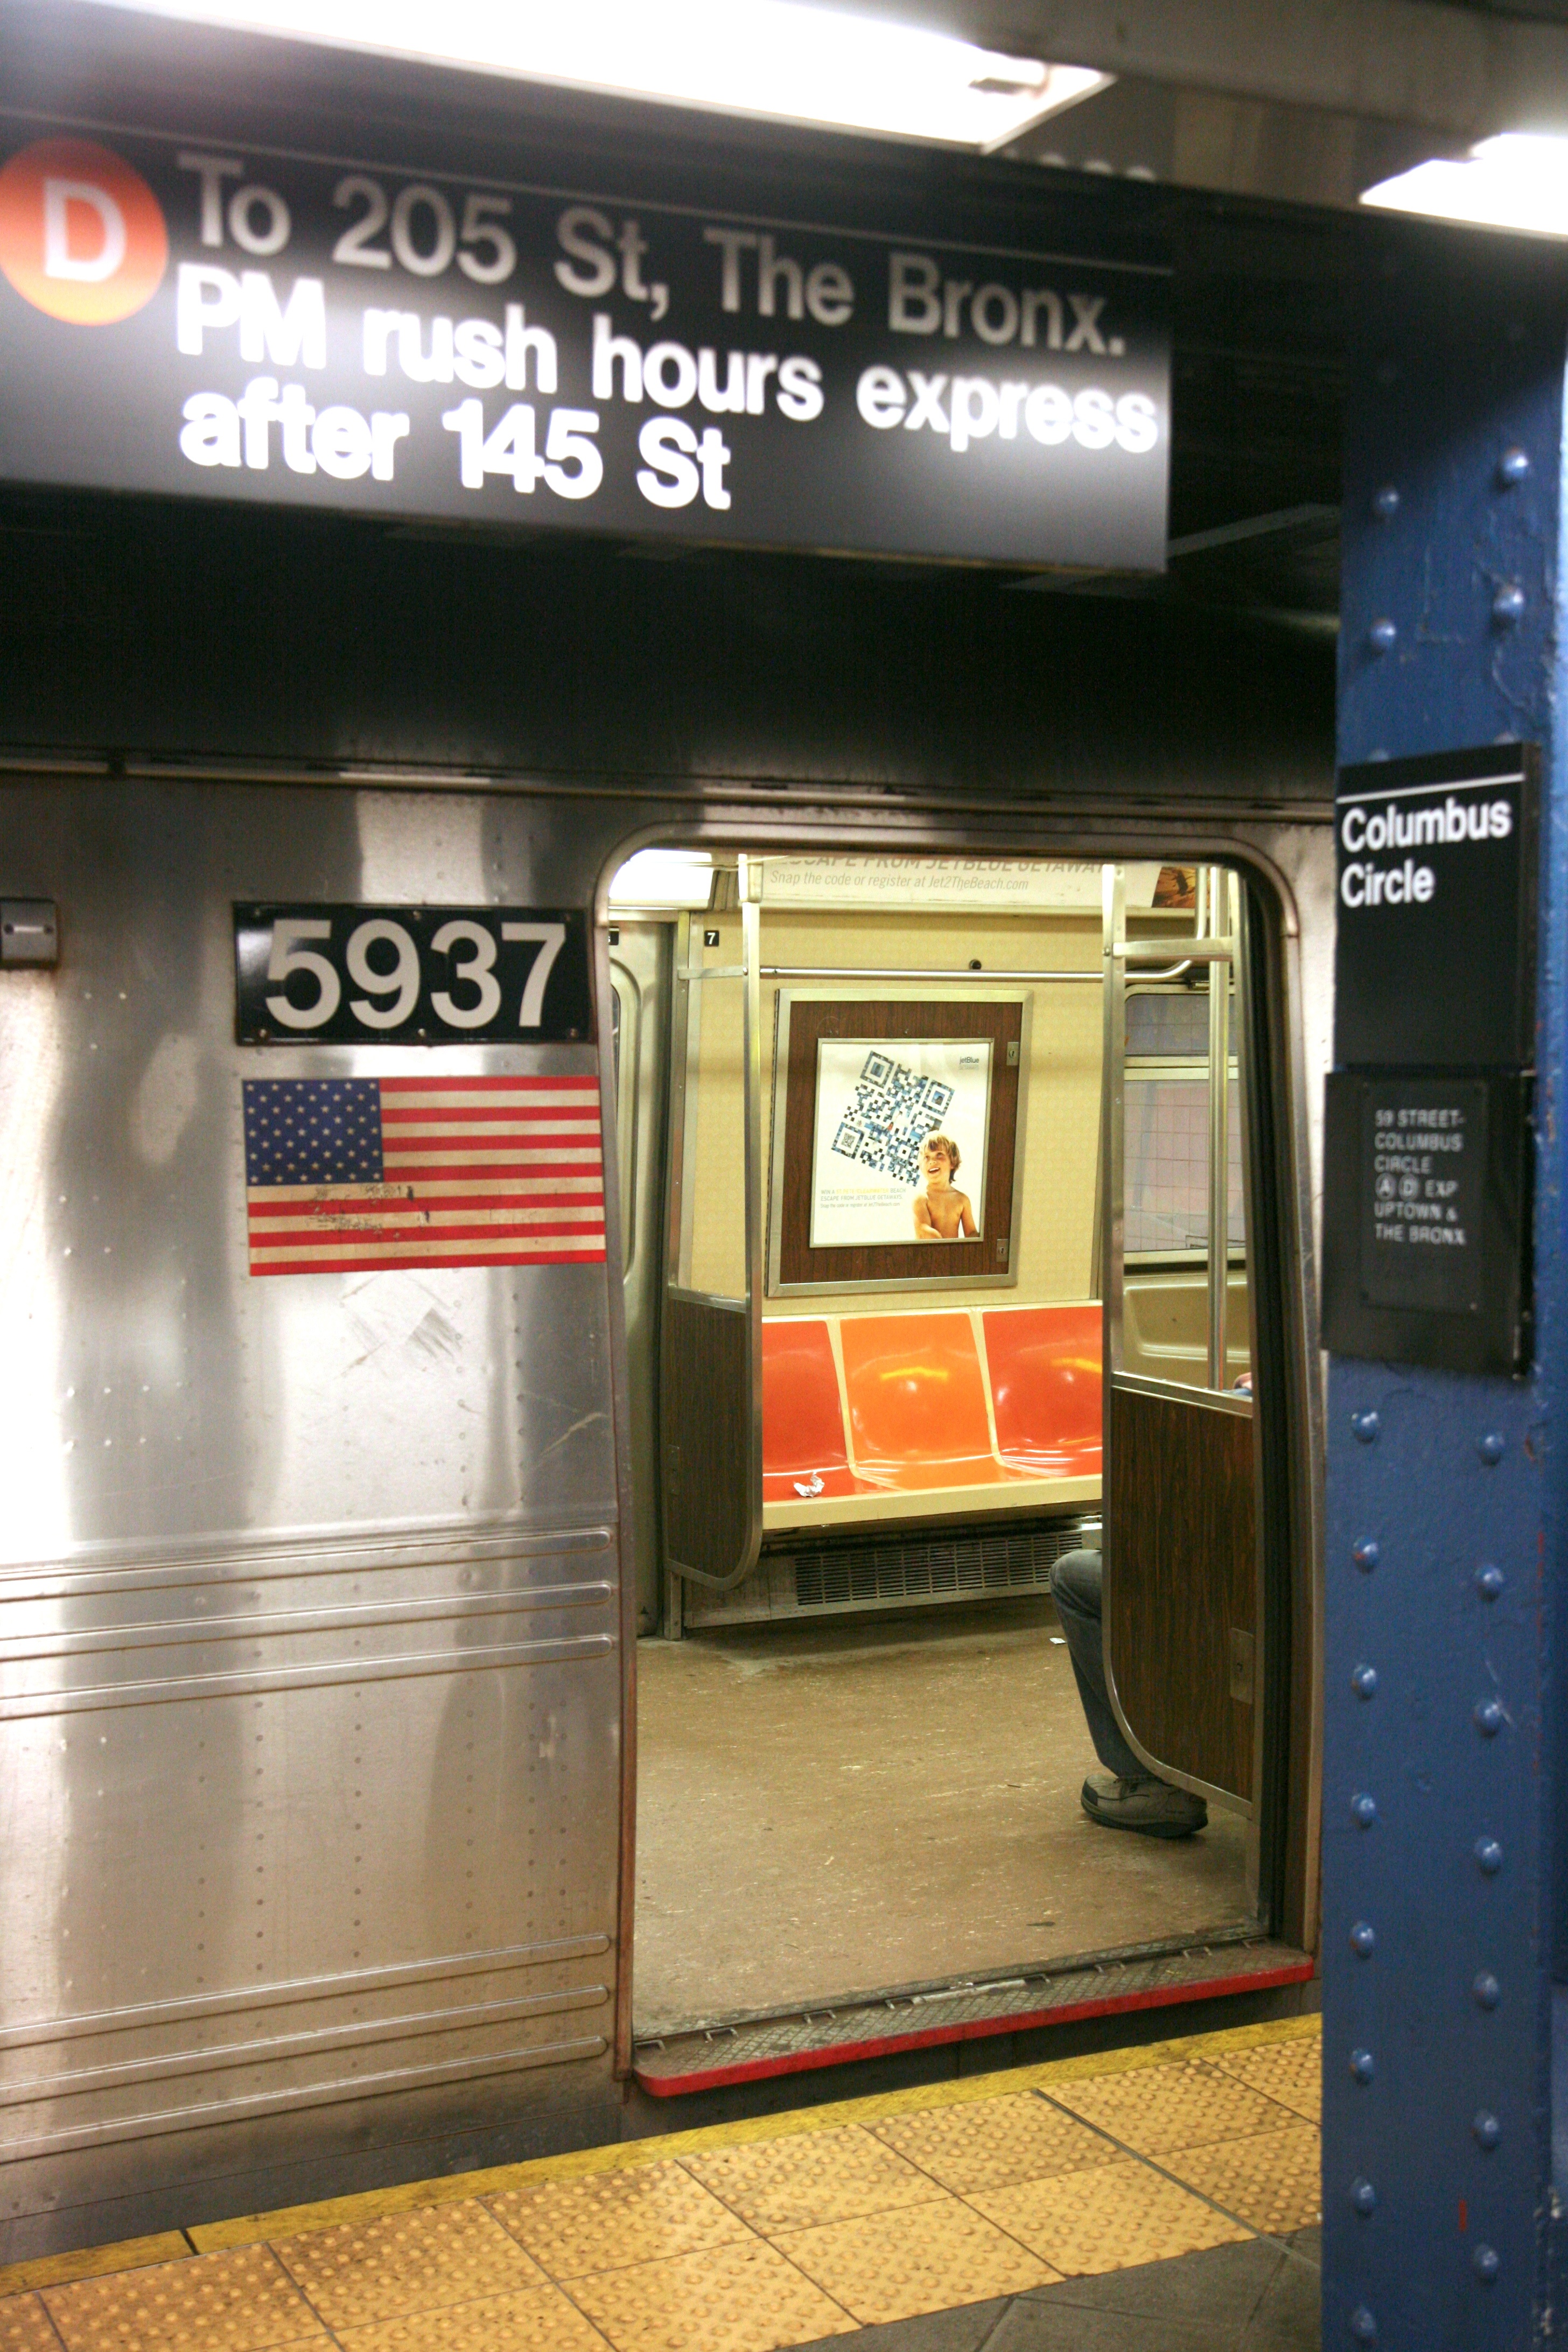
subway, metro, transport, nyc, machine, metropolitan, door, public transport, interior design, newyork, newyorkcity, ny, starsandstripes, mta, rapid transit